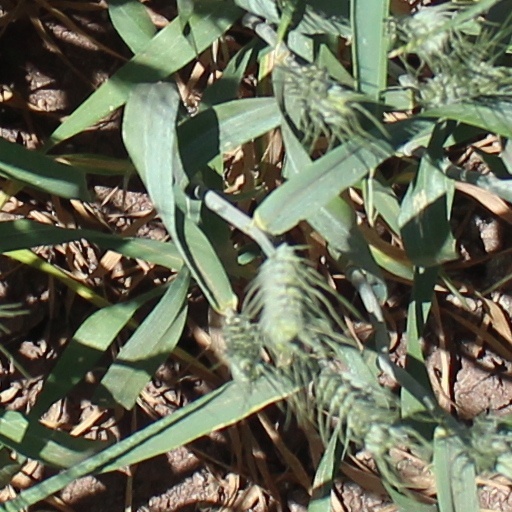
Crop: wheat